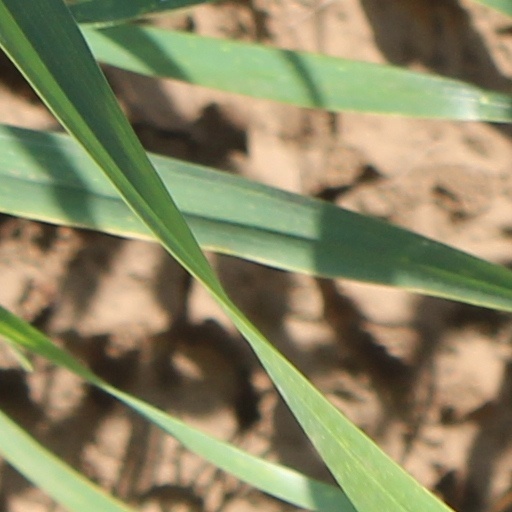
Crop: wheat